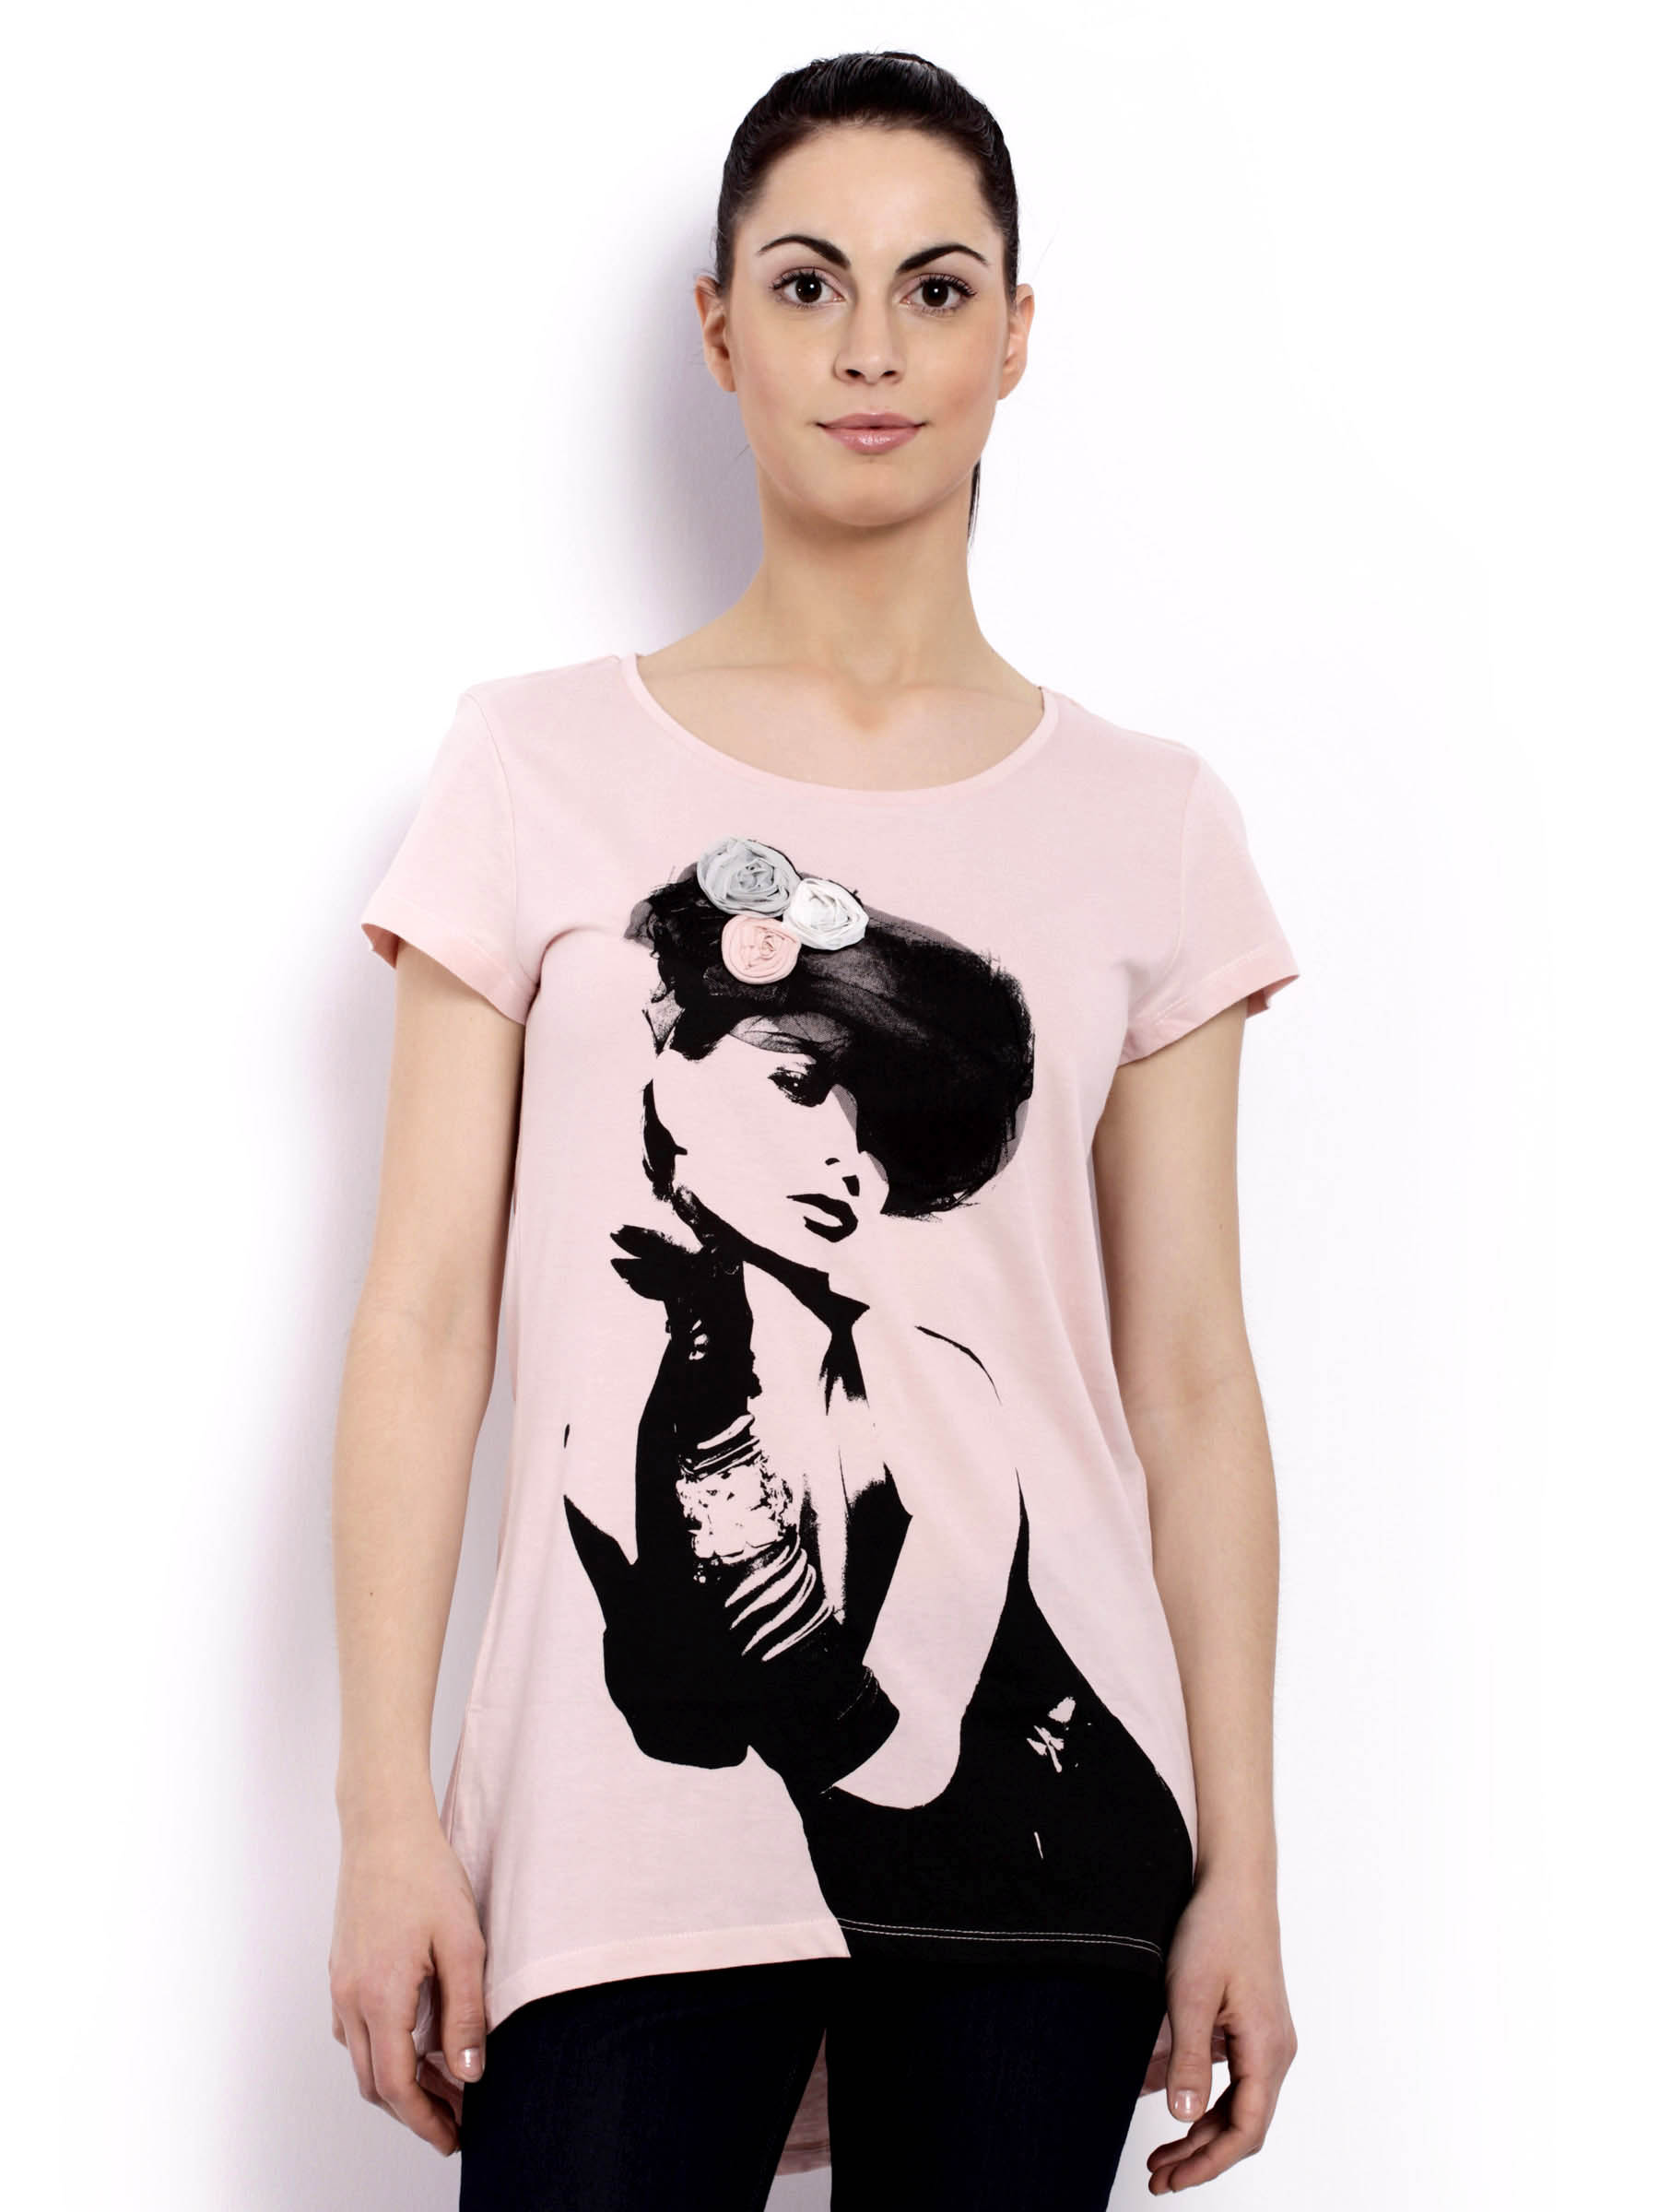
United Colors Of Benetton Women Light Winter Peach Peach T-Shirt
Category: Apparel / Topwear / Tshirts
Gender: Women
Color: Peach
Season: Fall 2011
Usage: Casual